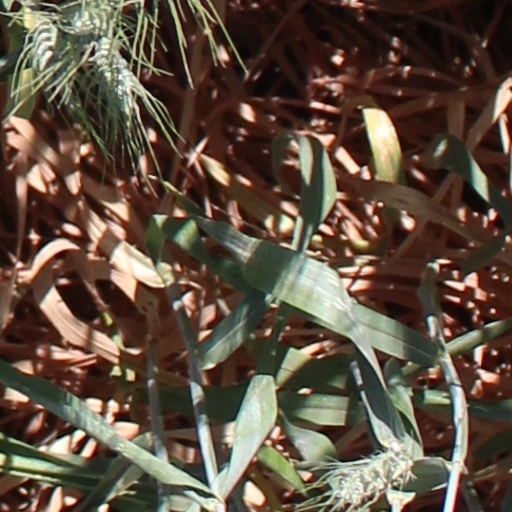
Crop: wheat